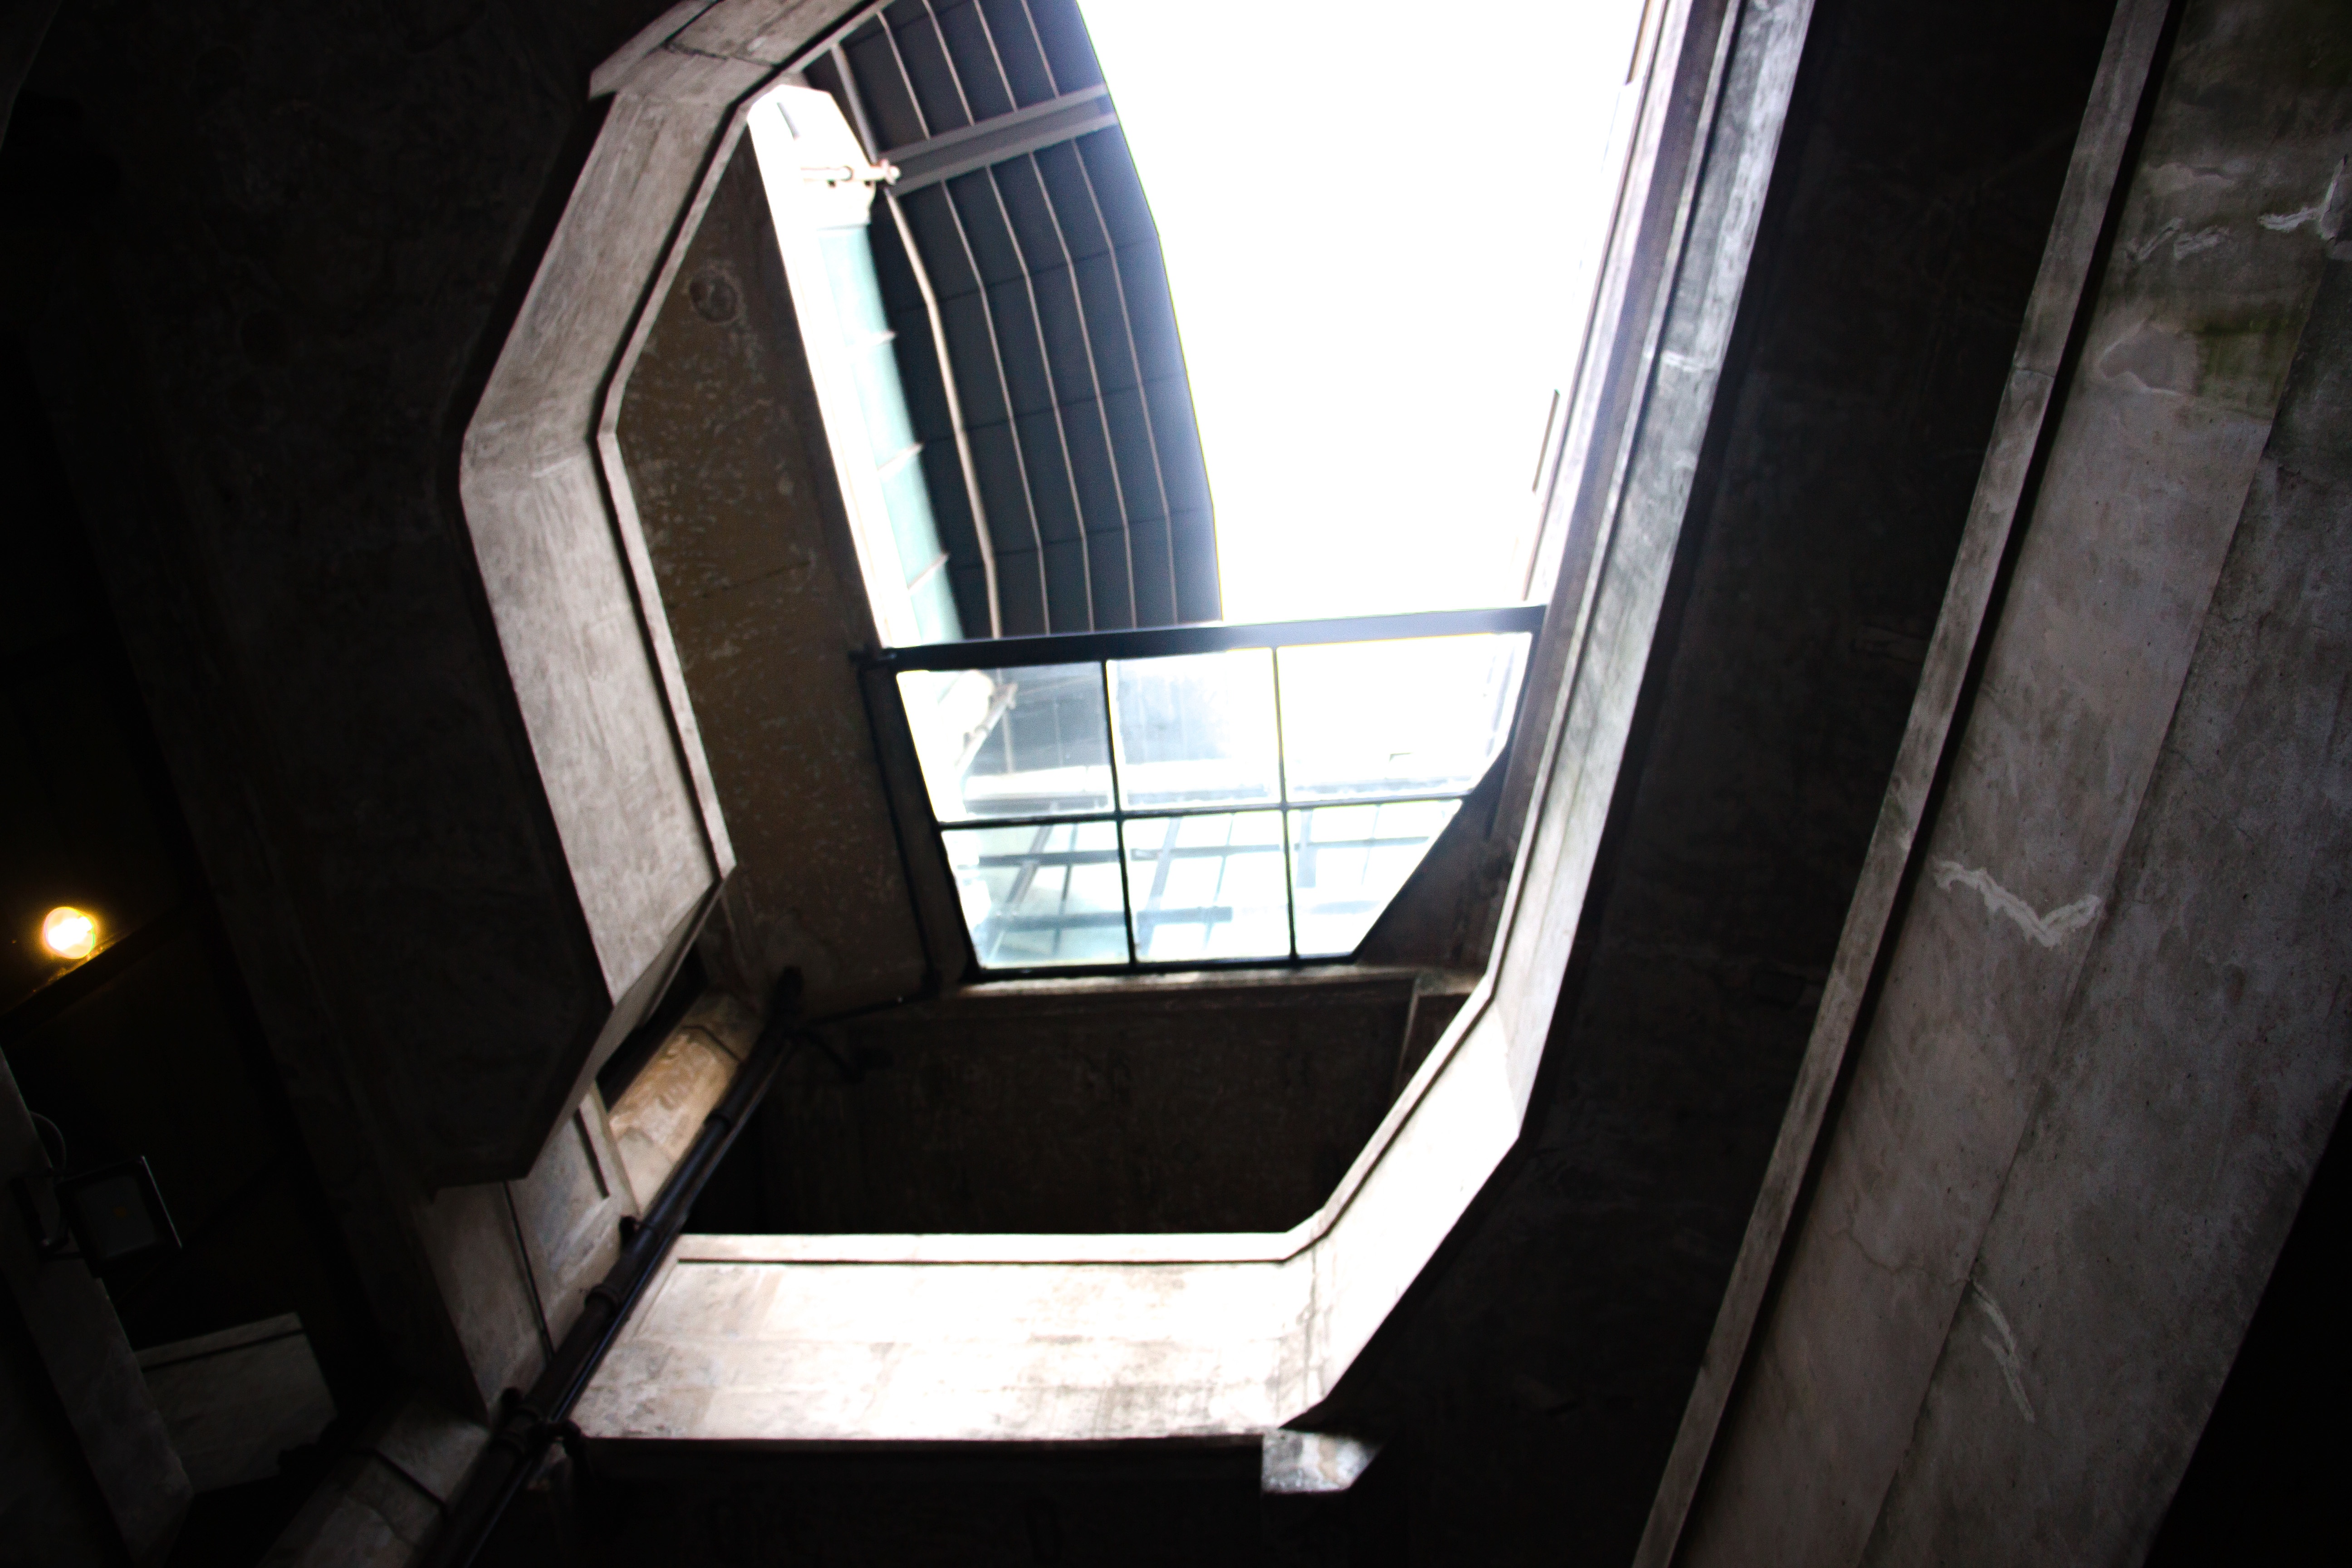
light, architecture, house, window, room, lighting, interior design, stairs